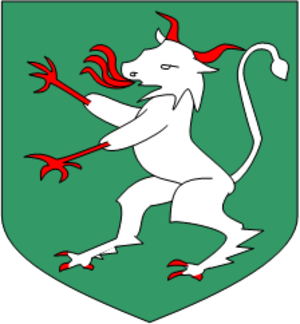
La liste des meubles héraldiques se compose de trois sortes de meubles :